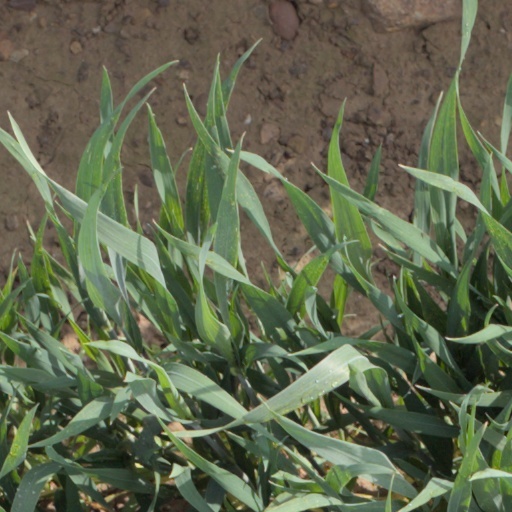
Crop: wheat